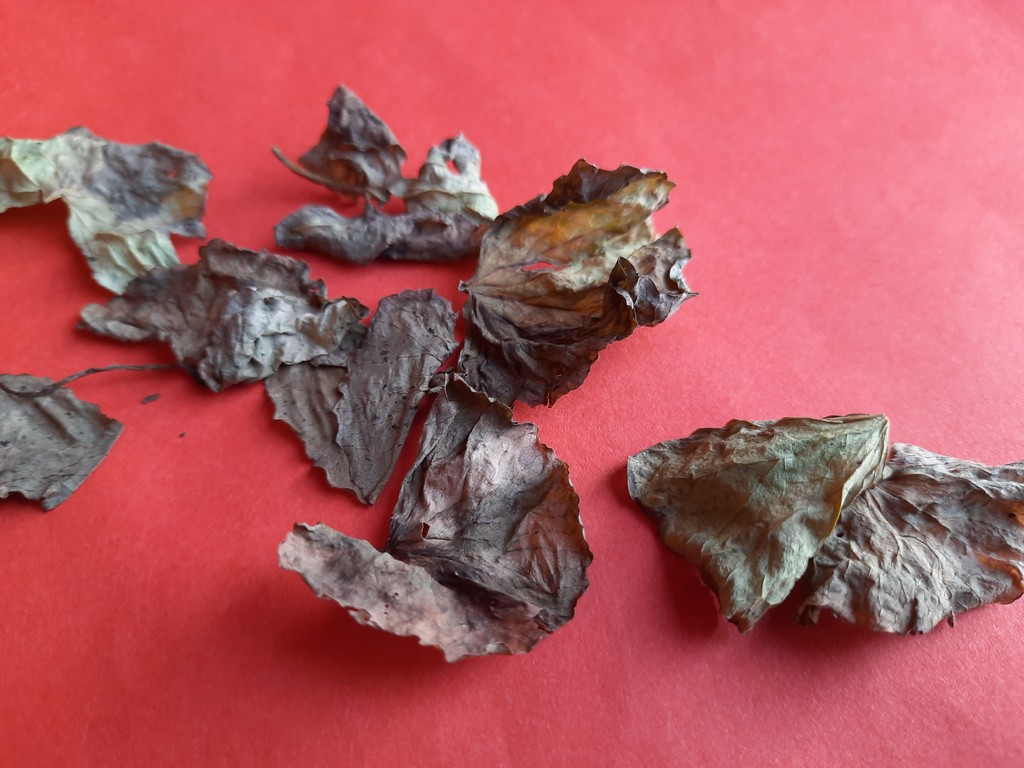
Label: Dried